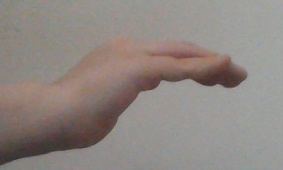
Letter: haa